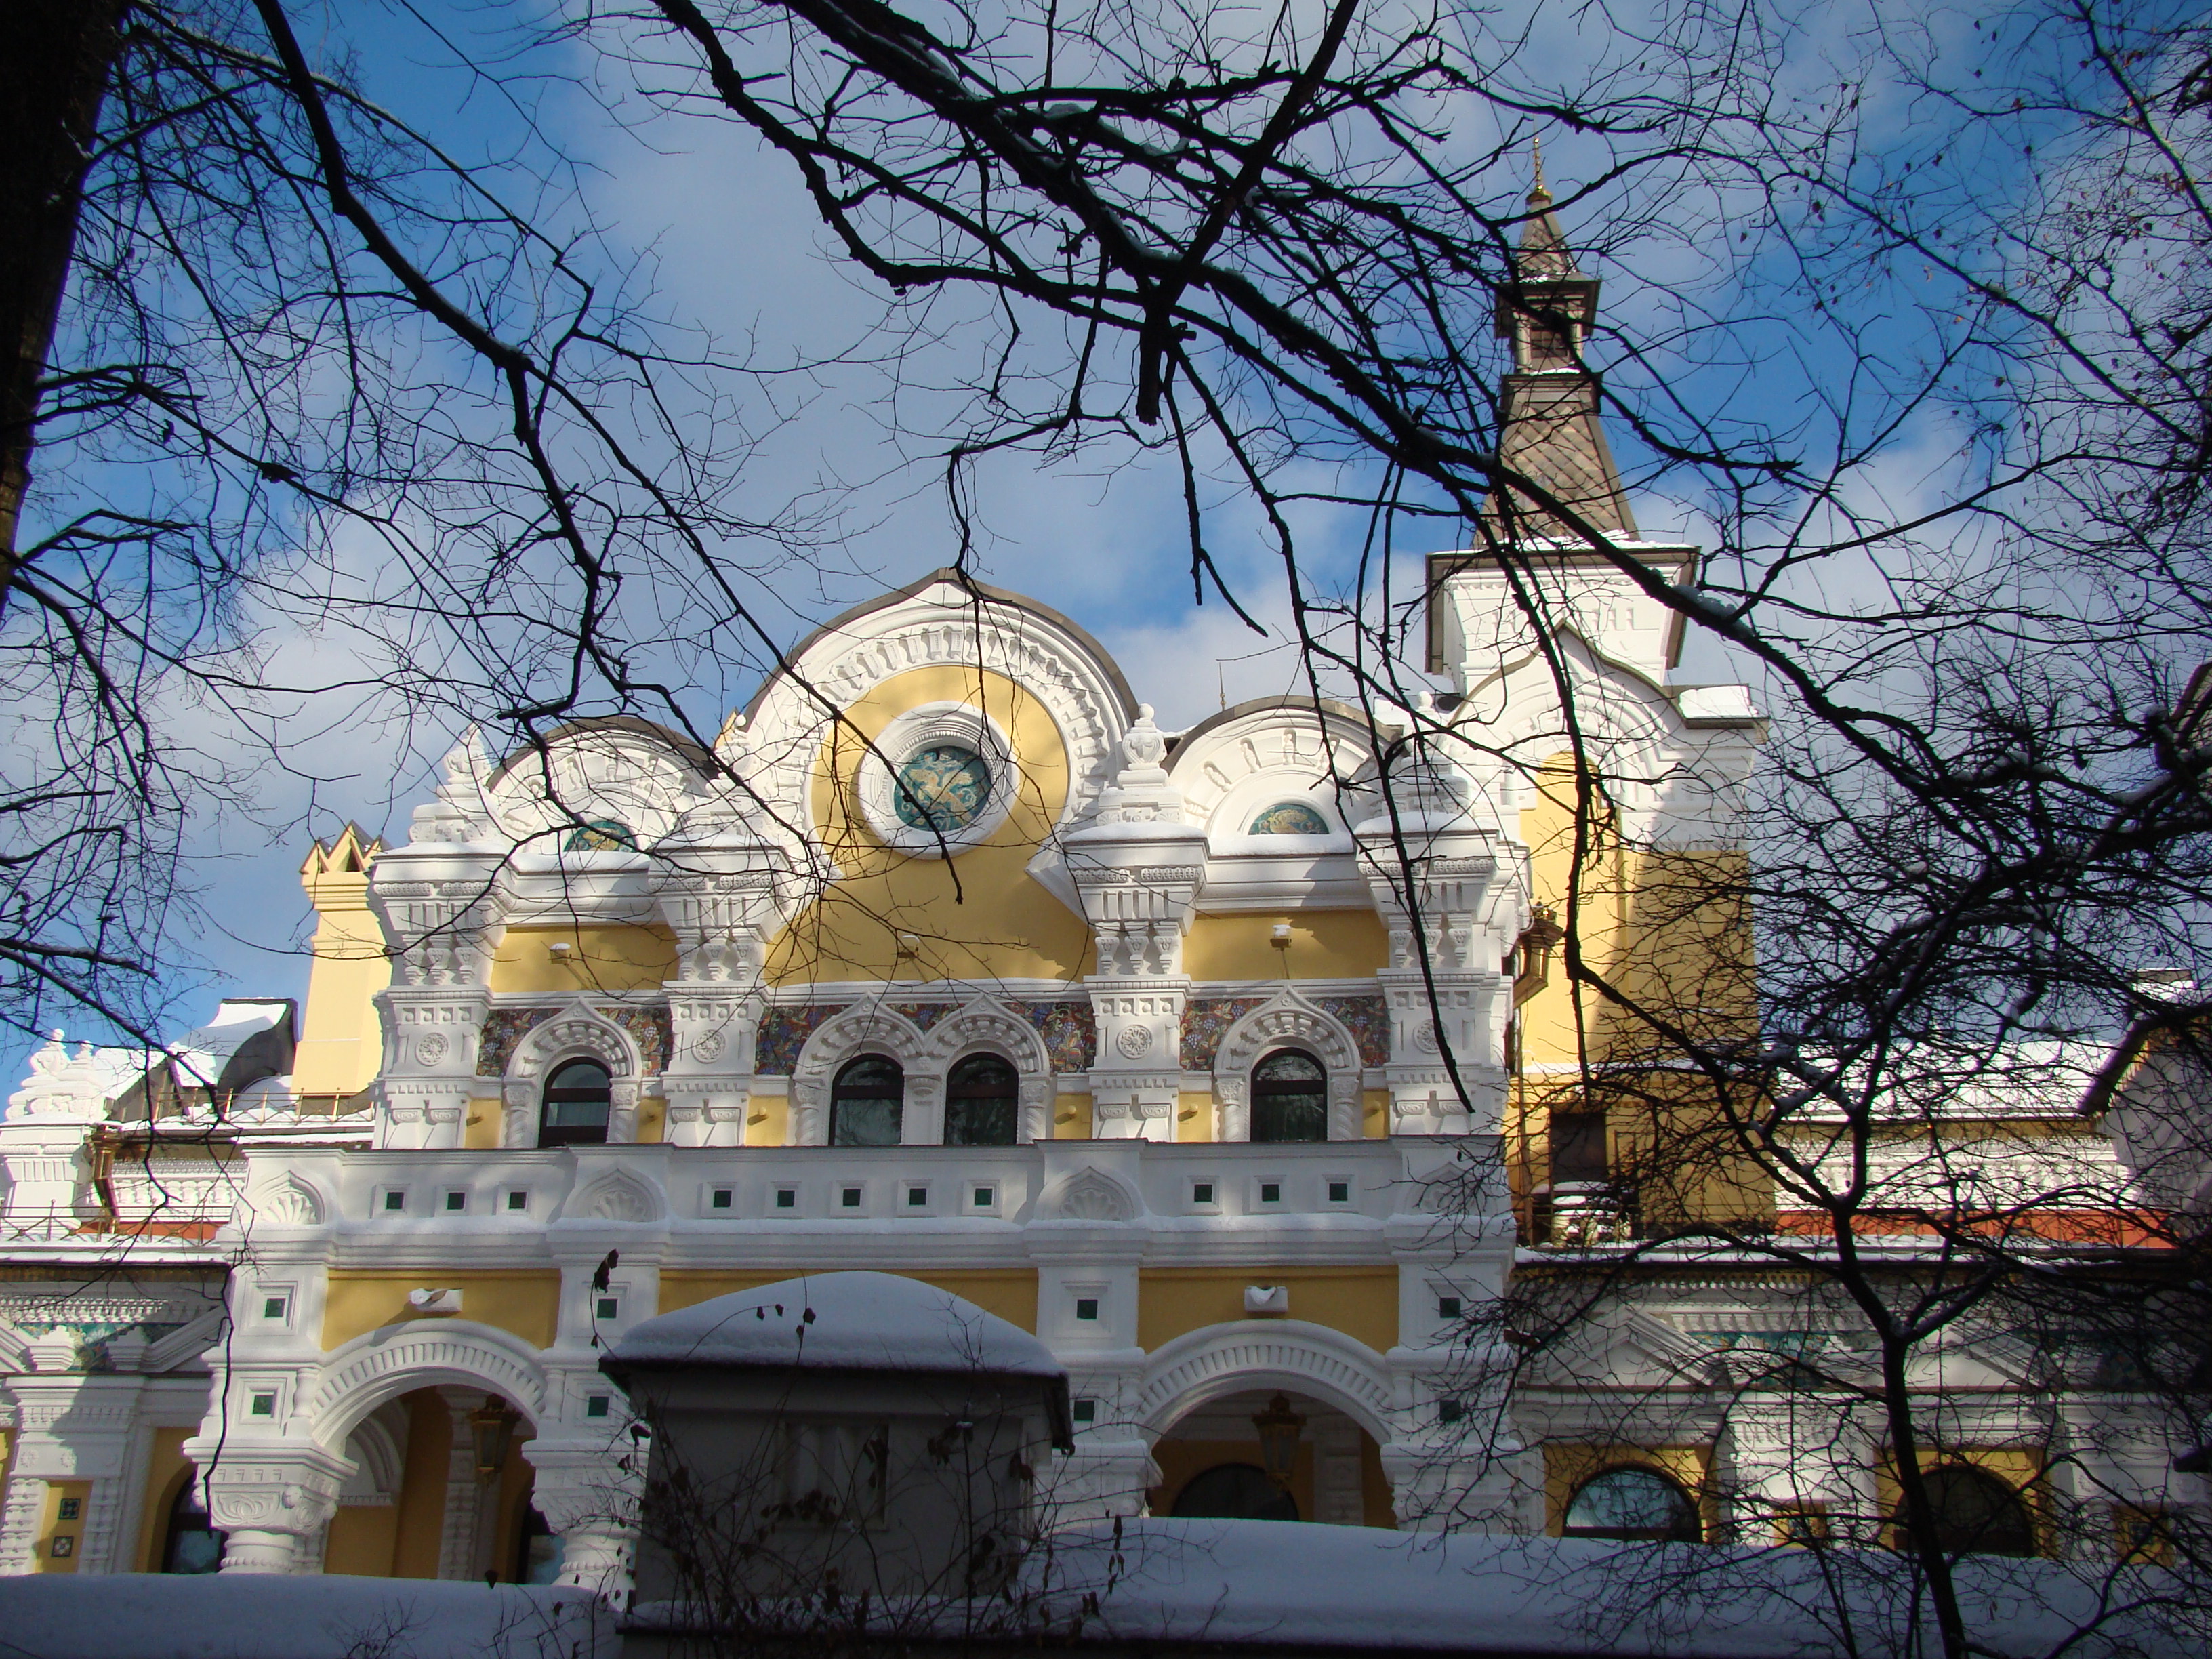
architecture, house, building, palace, facade, place of worship, sony, estate, russia, moscowregion, dsc, h9, dsch9, peredelkino